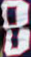
Number: 8